National War Dog Cemetery

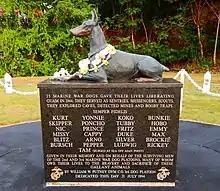

The National War Dog Cemetery is a memorial to war dogs located at Naval Base Guam and is the first official war dog monument in the U.S. The cemetery honors the dogs—mostly Doberman Pinschers—that were killed in service with the United States Marine Corps during the Second Battle of Guam in 1944.